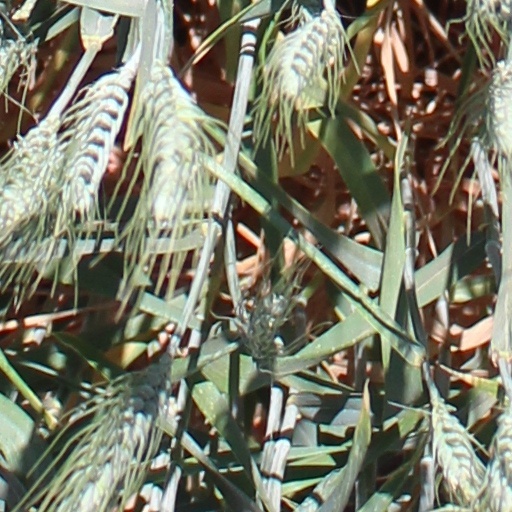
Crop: wheat